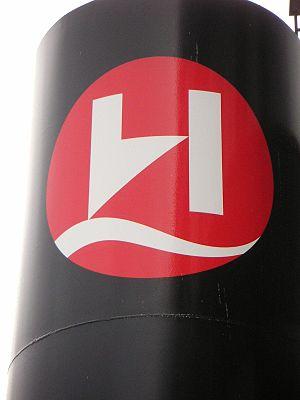
Hurtigruten est le nom du service régulier de navires qui assure la liaison entre 34 ports de la côte atlantique de la Norvège depuis les années 1890.